Vave Founuku

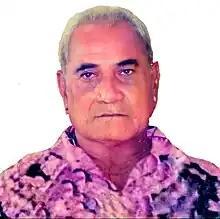

Vave V. Founuku (born 20 June 1928) was a Tuvaluan politician who served as Speaker of Parliament from 1981 to 1989.